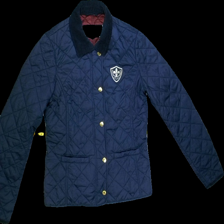
View: front
Type: Jacker
Category: Ladies
Brand: Jean paul gaultier
Colors: Blue
Material: 100%polyester
Pattern: Logo print
Cut: Regular, Collar
Size: M
Season: All
Trend: No trend
Stains: No
Price range: 100-150
Recommended usage: Reuse